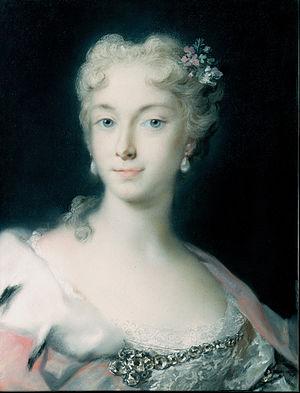
Thérèse est un prénom féminin du grec Therasia, habitant de l'île de Thèra, en Méditerranée centrale.